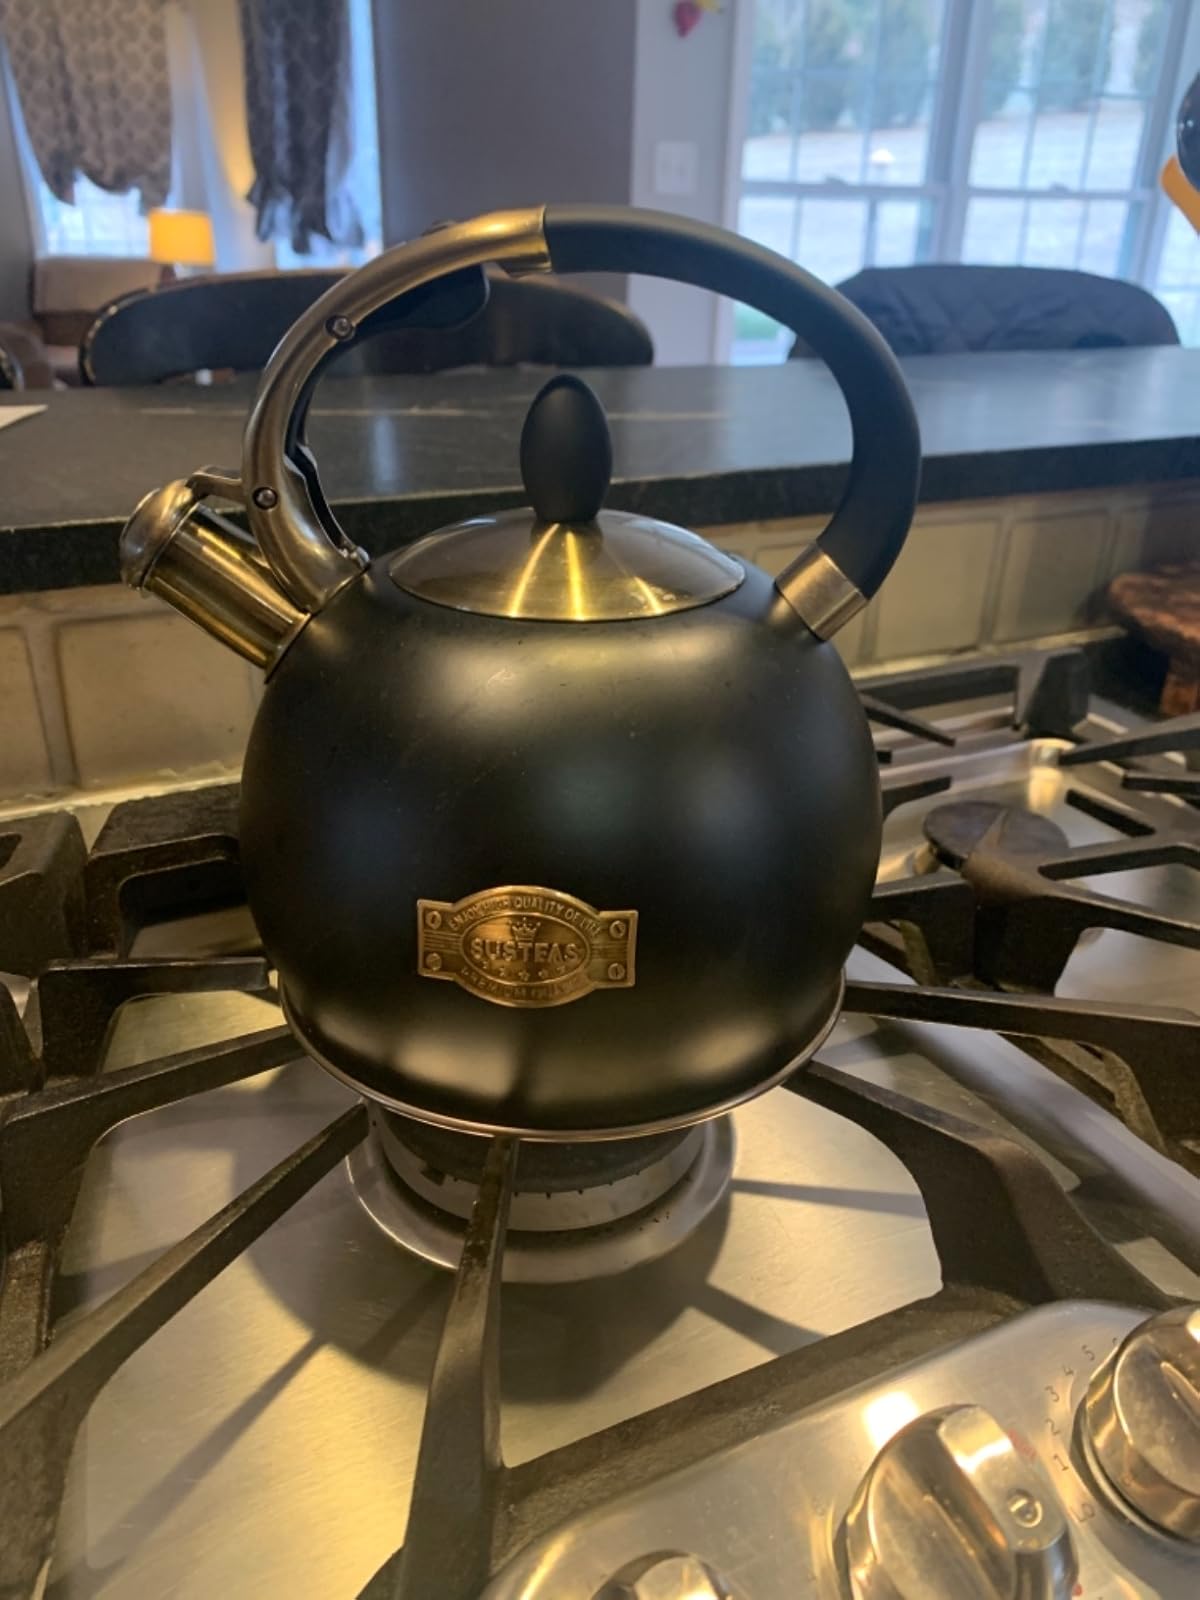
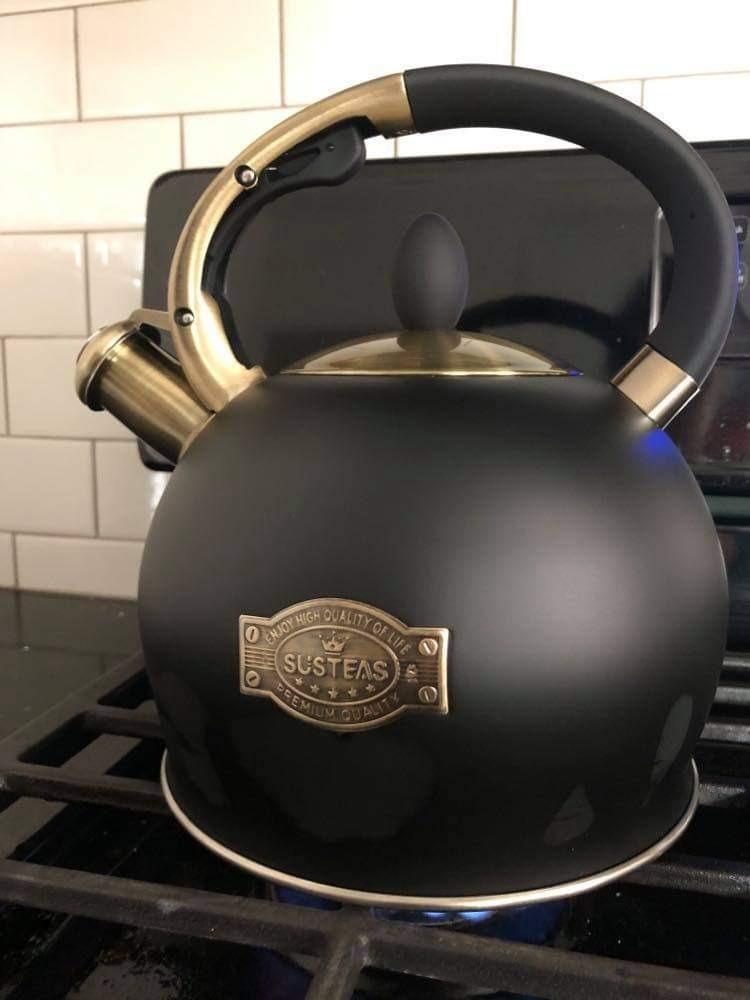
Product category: items_kettle
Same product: yes